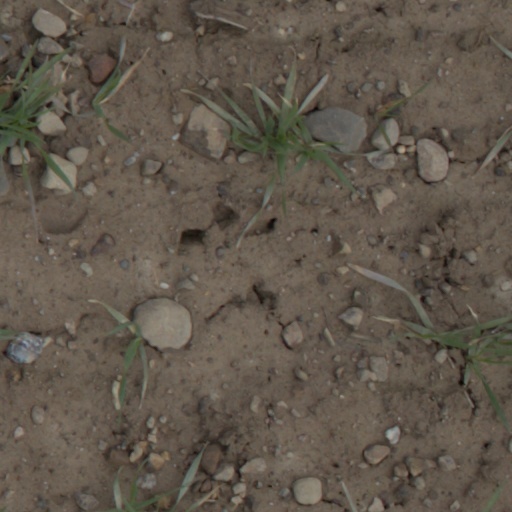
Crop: wheat